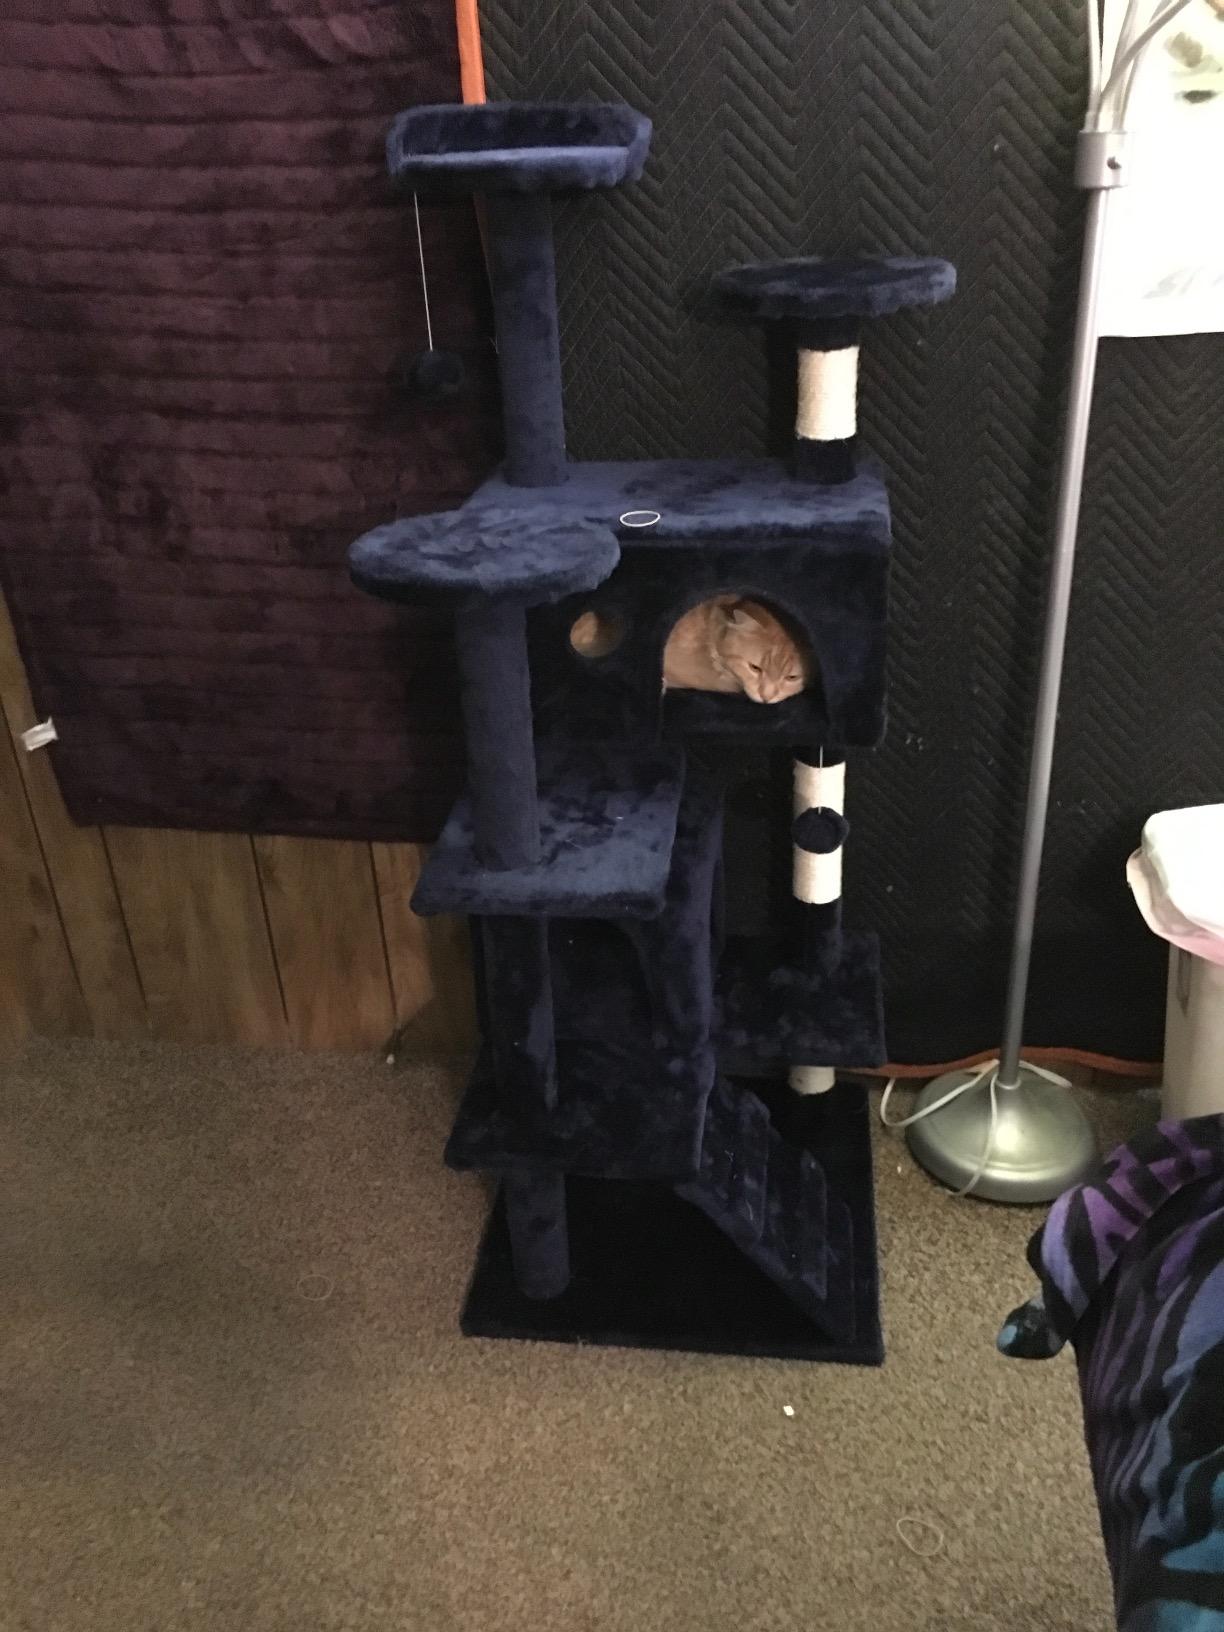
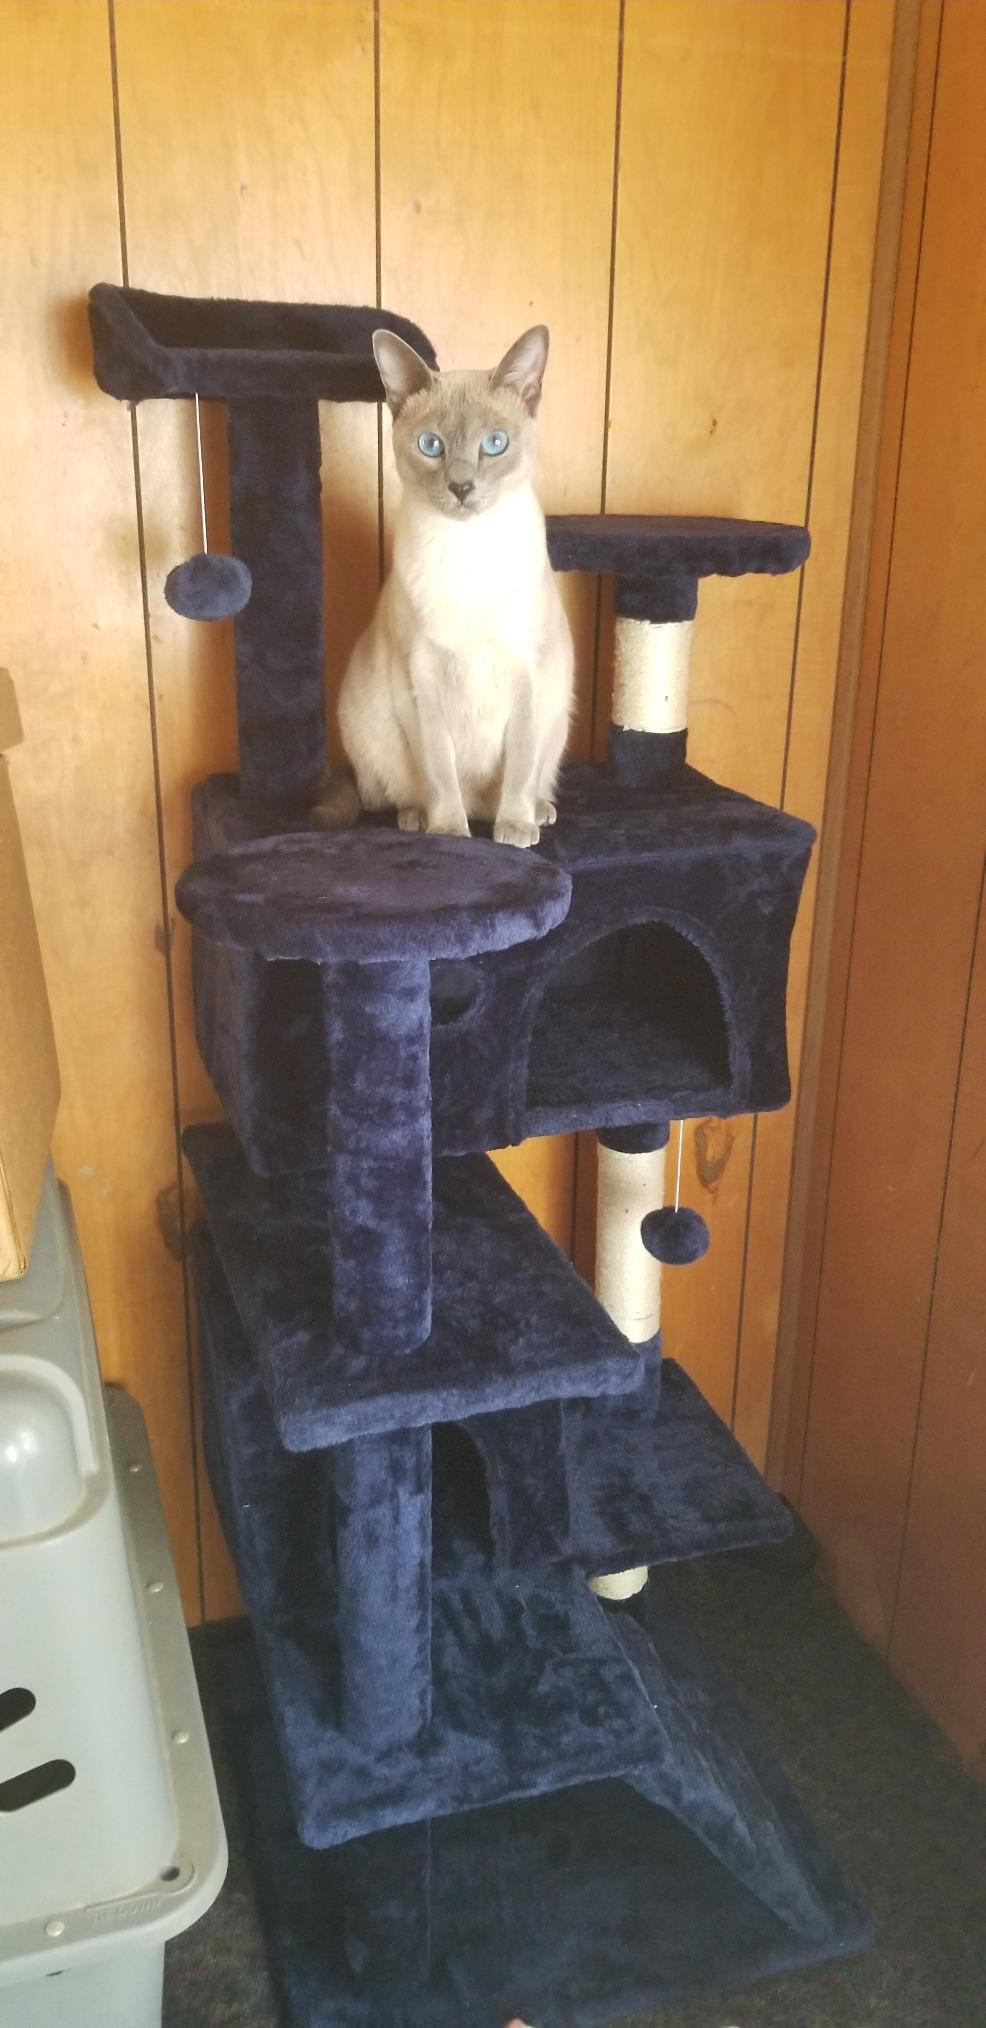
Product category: items_cat tree
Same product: yes